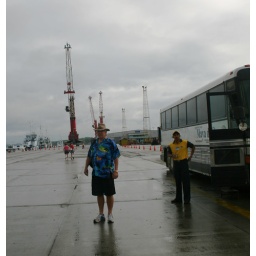
We got off the ship in Guatemala. Note THE RAIN. Mike walked towards the bus. Guy says... nope... get in the boat